Polonnaruwa Vatadage

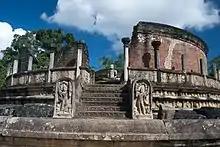
The Polonnaruwa Vatadage as seen today.

Theories vary among archaeologists and historians regarding who built the Polonnaruwa Vatadage, and when. One such theory suggests that it was built by Parakramabahu I during his reign in the 12th century. The "Culavamsa", an ancient chronicle, mentions that he built a circular stone shrine to hold the tooth relic of the Buddha. Archaeologist Harry Charles Purvis Bell believed that this shrine is the Polonnaruwa Vatadage. This is contradicted by several ancient sources of the island, including Rajavaliya and Poojavaliya, which mention that it was built by Nissanka Malla. However, according to the studies of Arthur Maurice Hocart, Nissanka Malla only renovated an already existing building and made some additions such as the entrance and outer porch. Wilhelm Geiger, who translated the ancient "Mahavamsa", and historian H. W. Codrington both agree with this theory. A nearby stone inscription set by Nissanka Malla lists the Vatadage among his constructions. In this, he claims that it was built by one of his generals under his own direction.